Crane Theological School

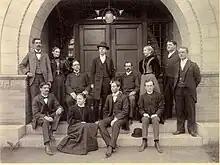
The graduating class of 1897, notable for the presence of three women among the graduates that year.

Tufts records indicate that over the course of its ninety-nine year history, the Crane Theological School granted a total of 485 degrees, 50 more than appear in records of the Unitarian Universalist Association.